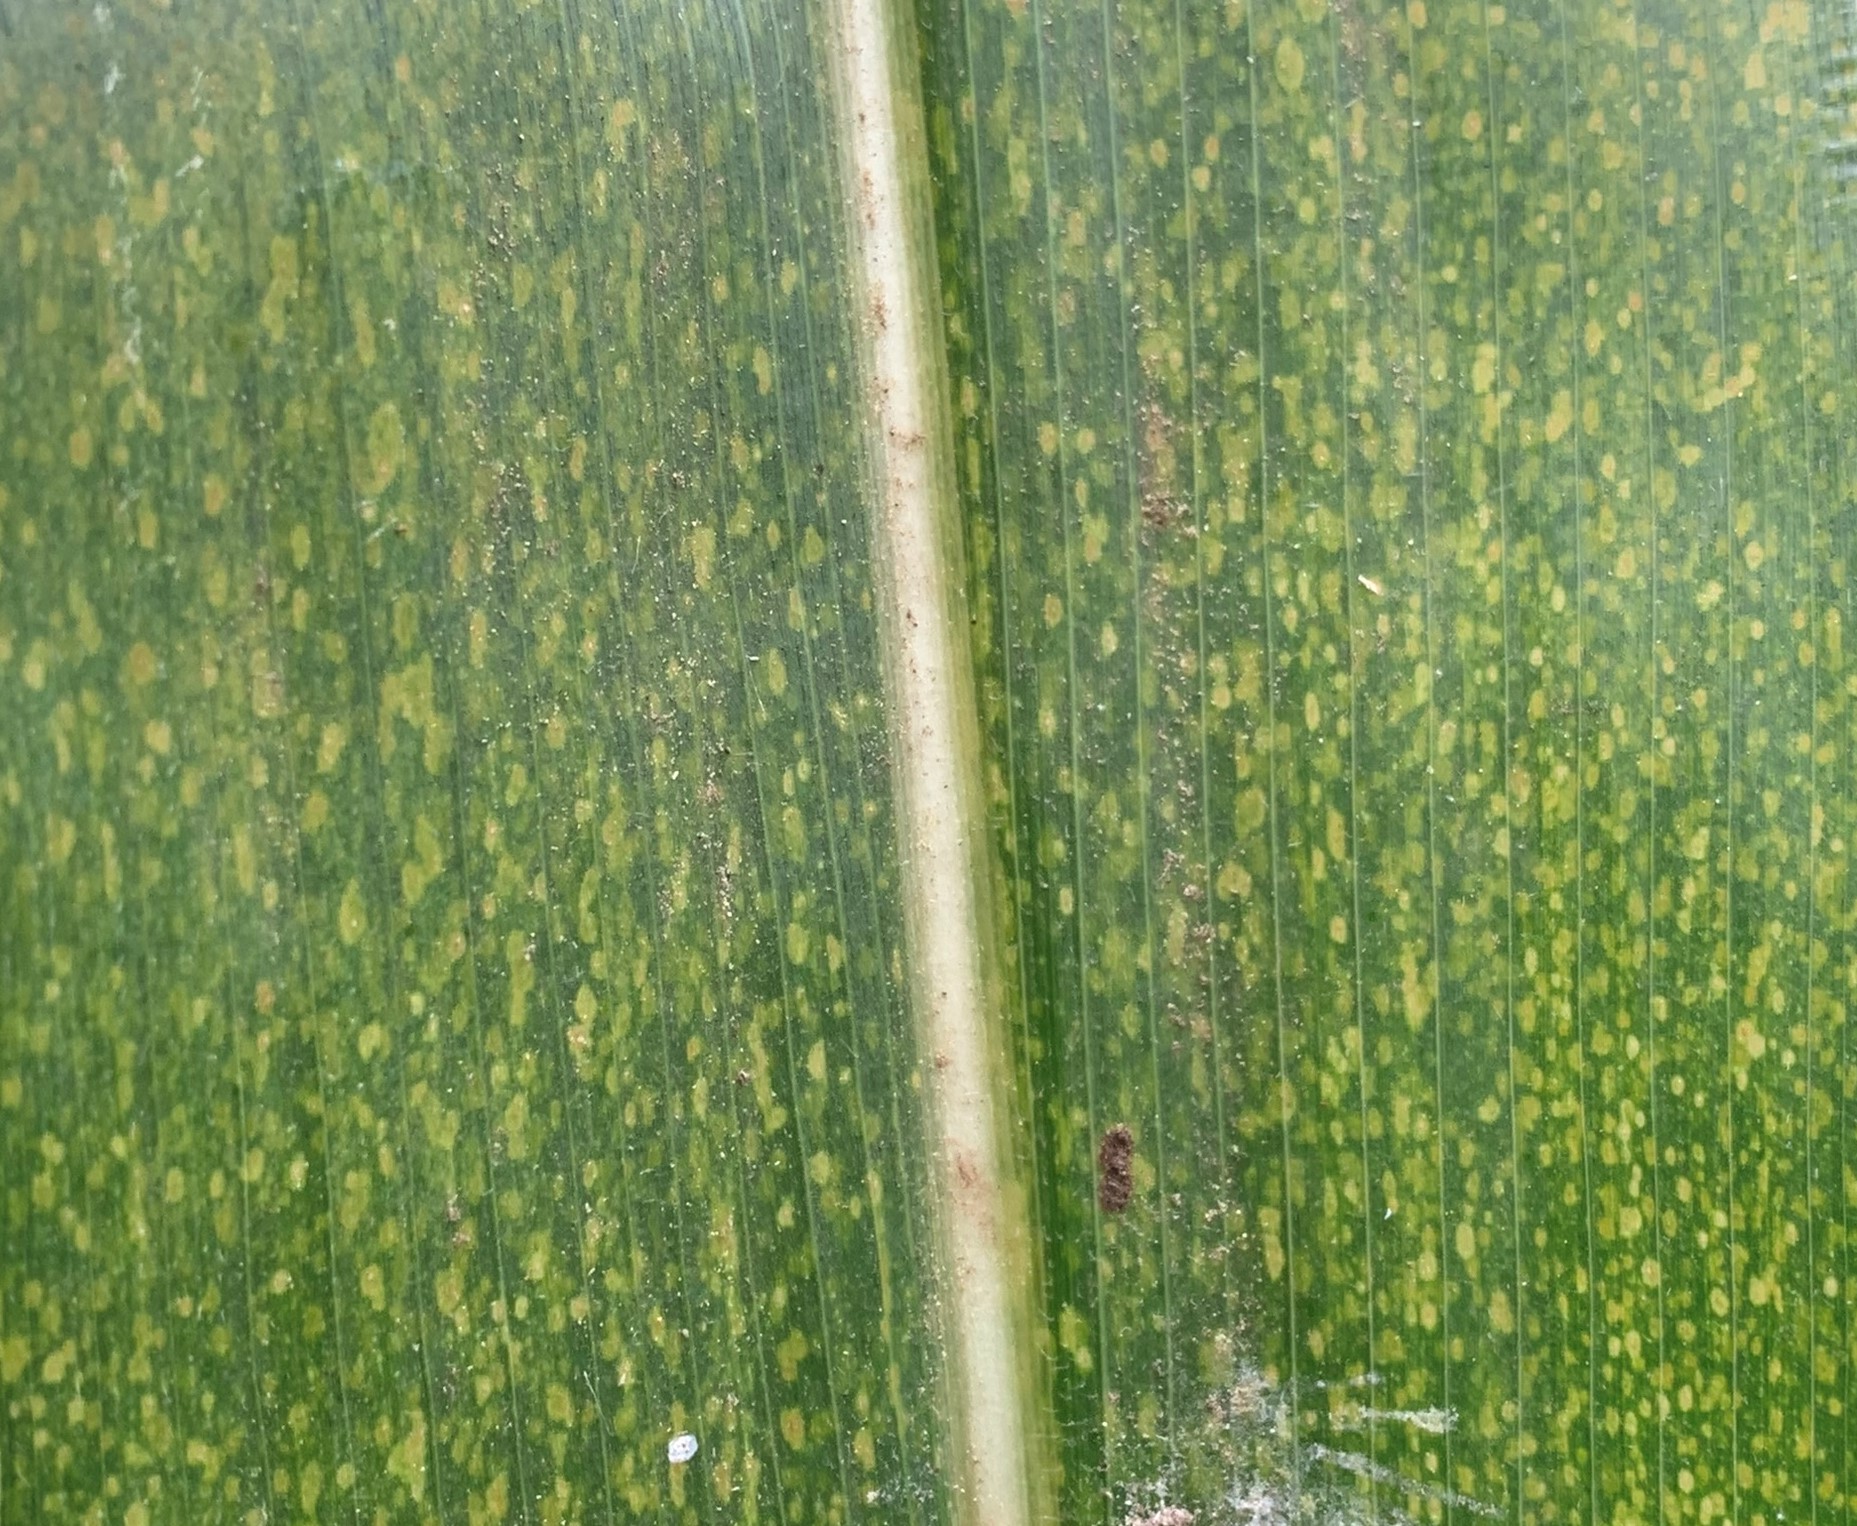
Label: MLN